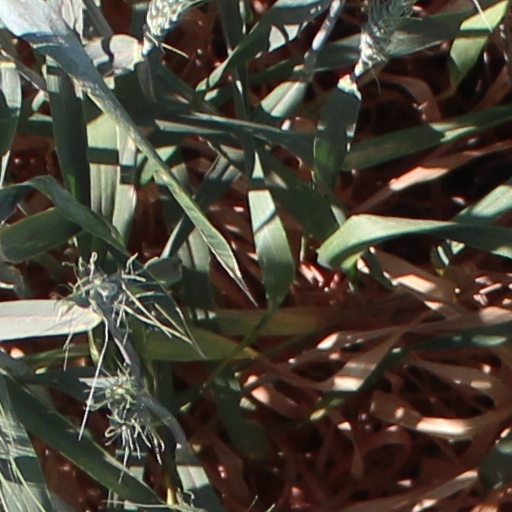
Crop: wheat